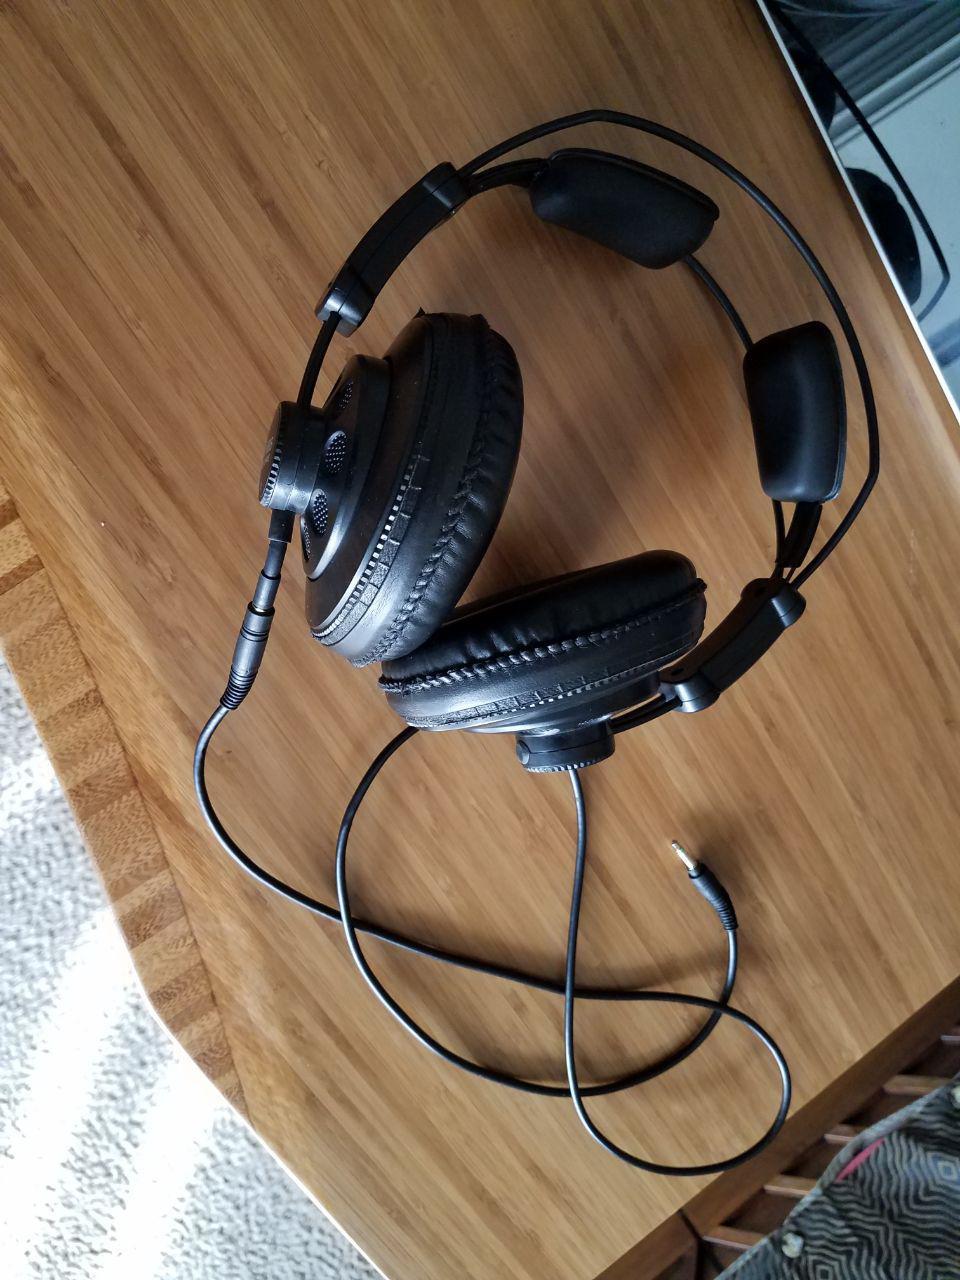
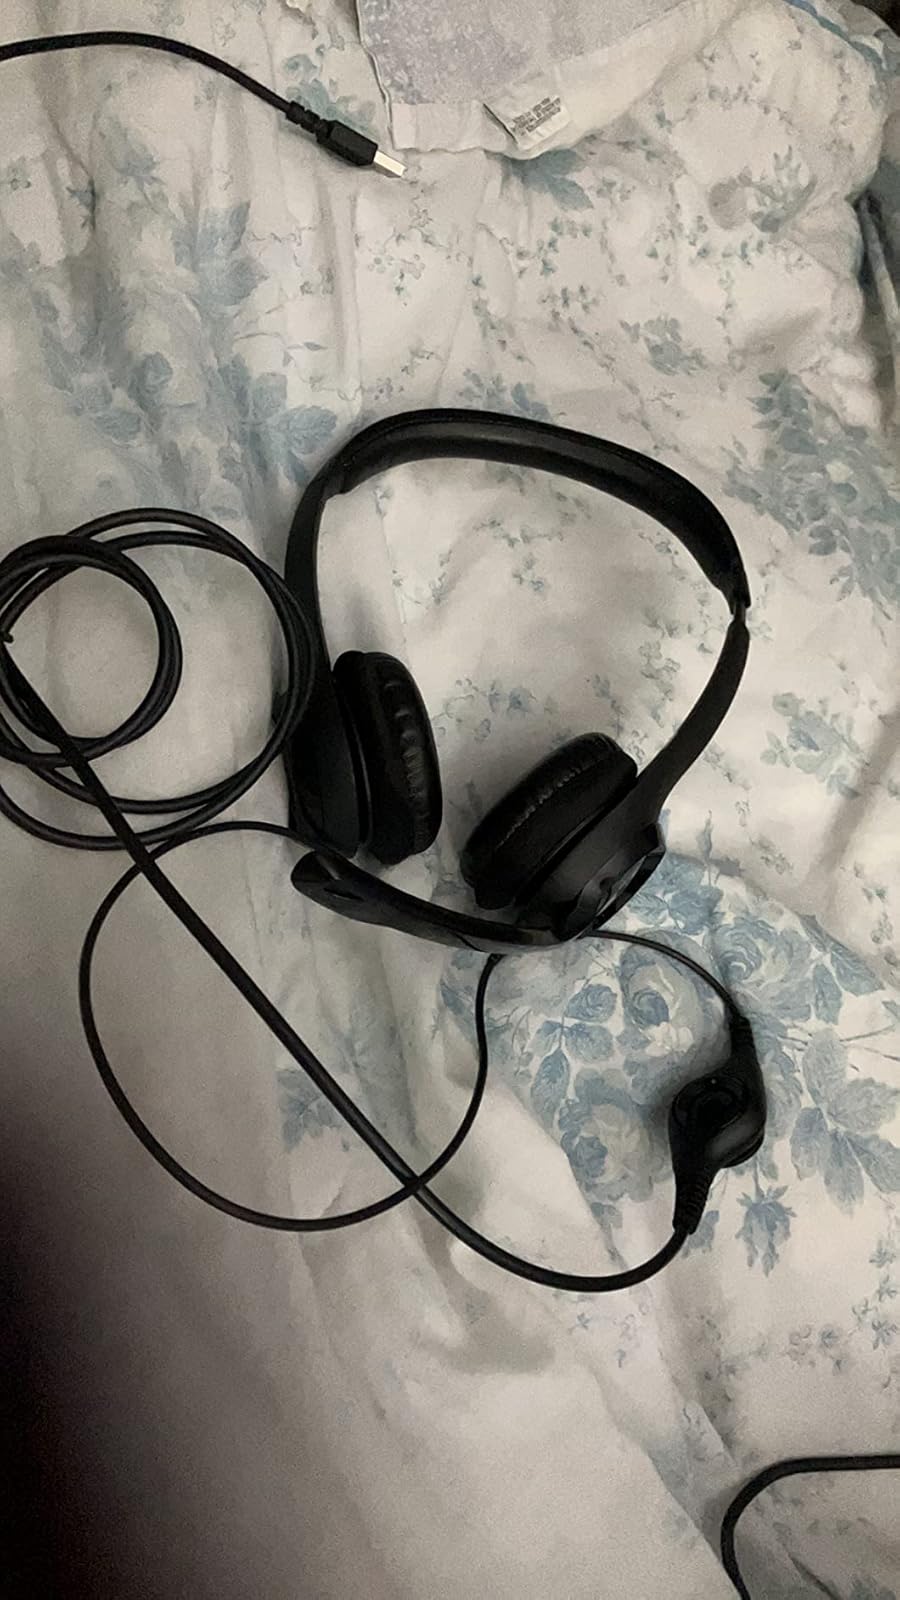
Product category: headphones
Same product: no